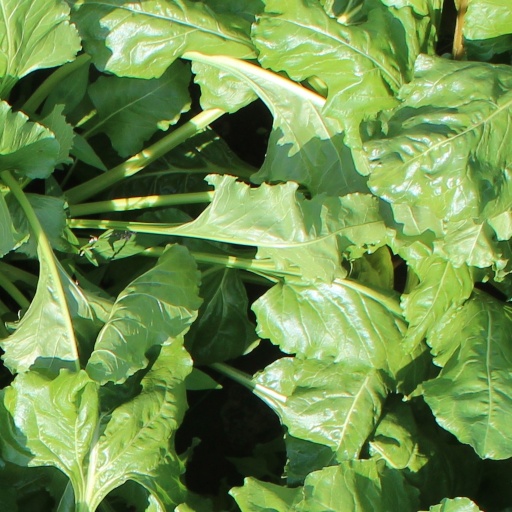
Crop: sugar beet